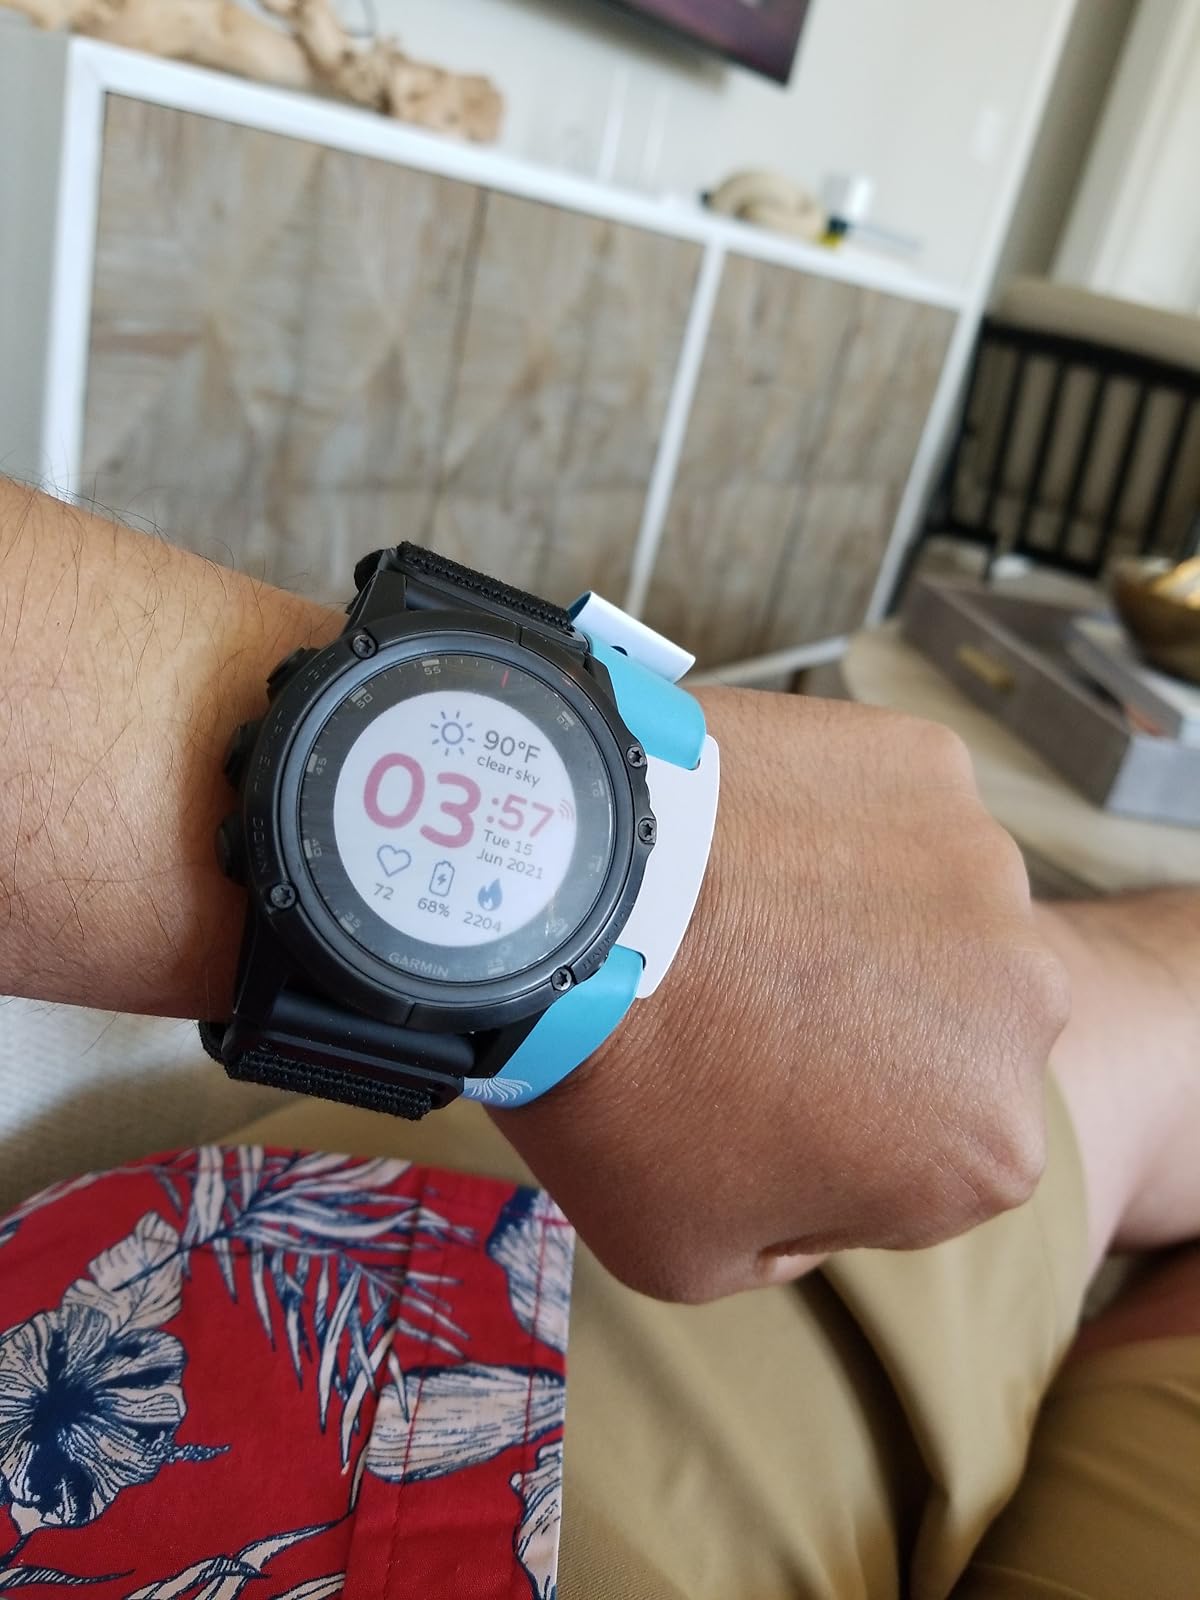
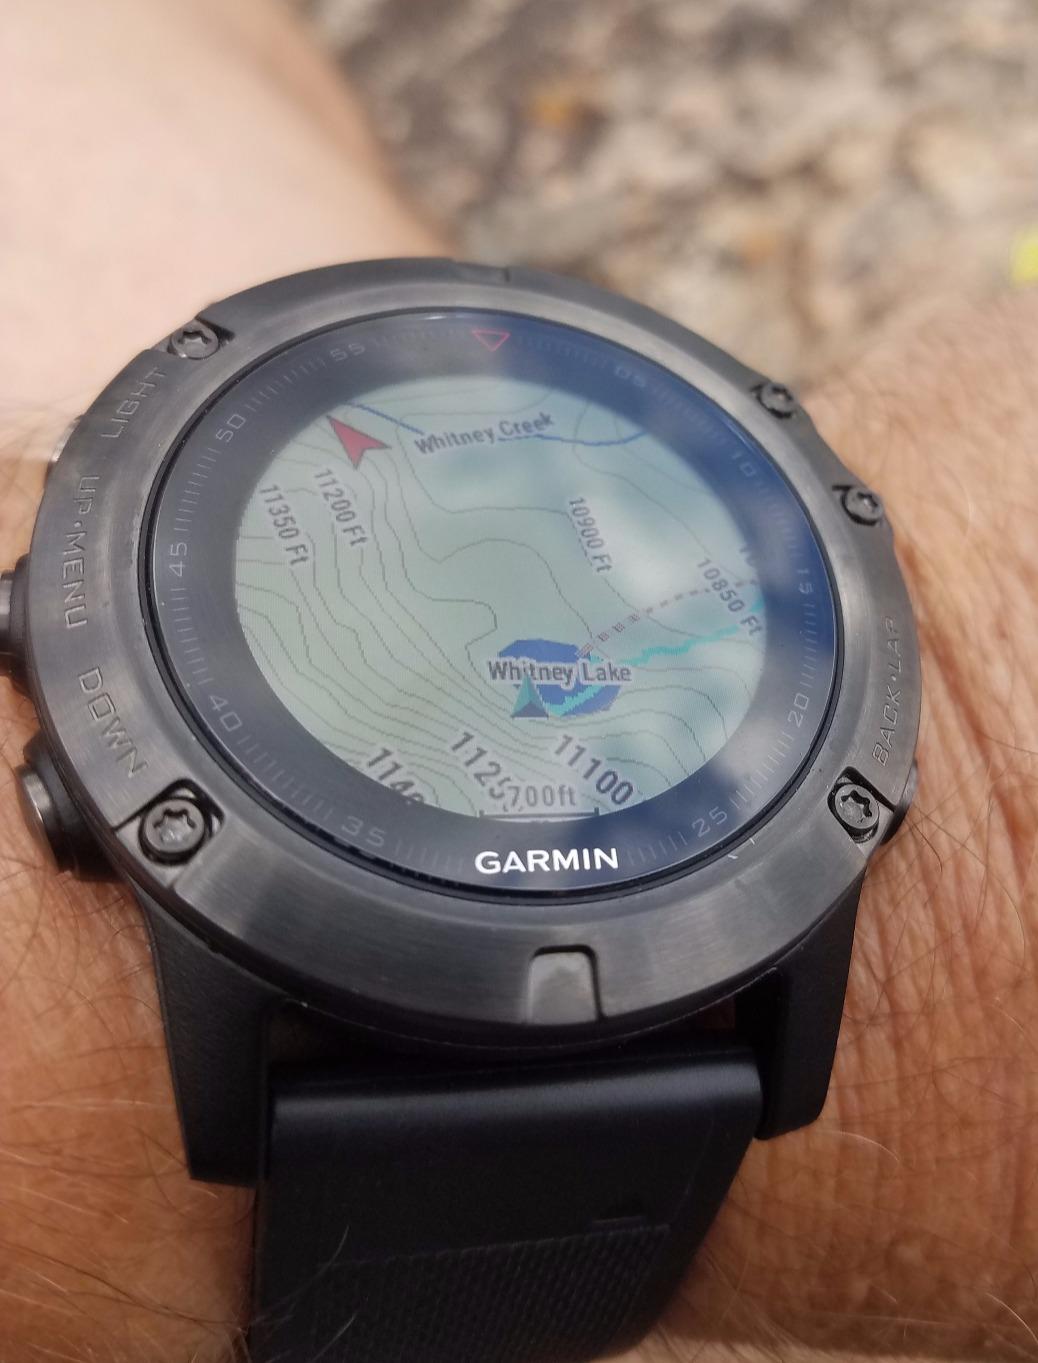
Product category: smartwatch
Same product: no